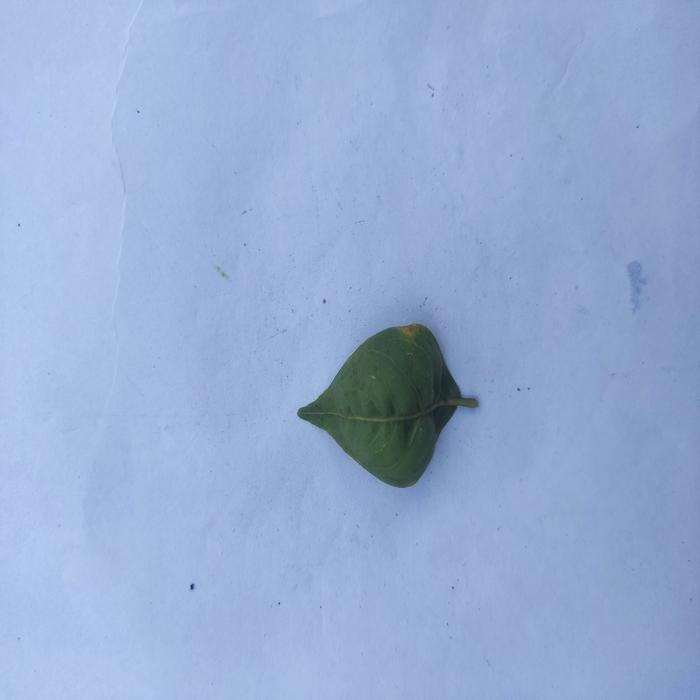
Crop: Aegle Marmelos
Leaf condition: Leaf_Curl